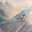
Label: airplane